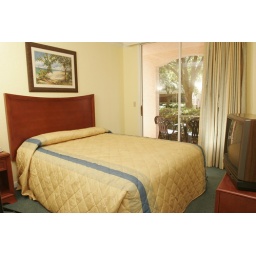
Queen size bed in master bedroom. Color TV with cable.